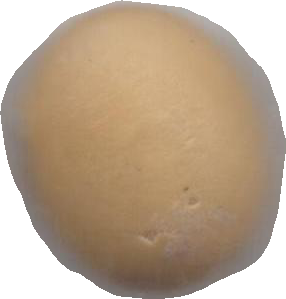
Variety: Dega